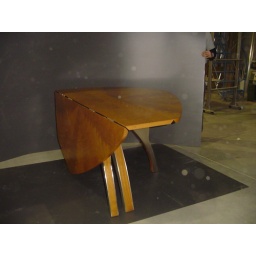
Eight people dining table - completely fold able and easy to move around to tuck it away.